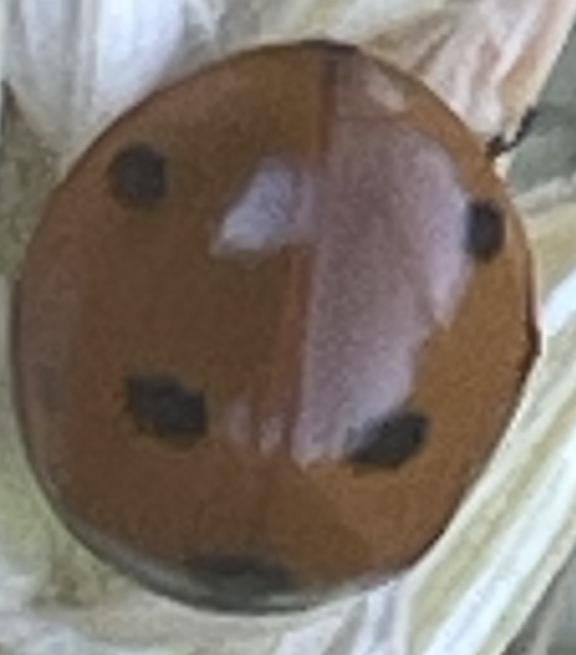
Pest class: predators